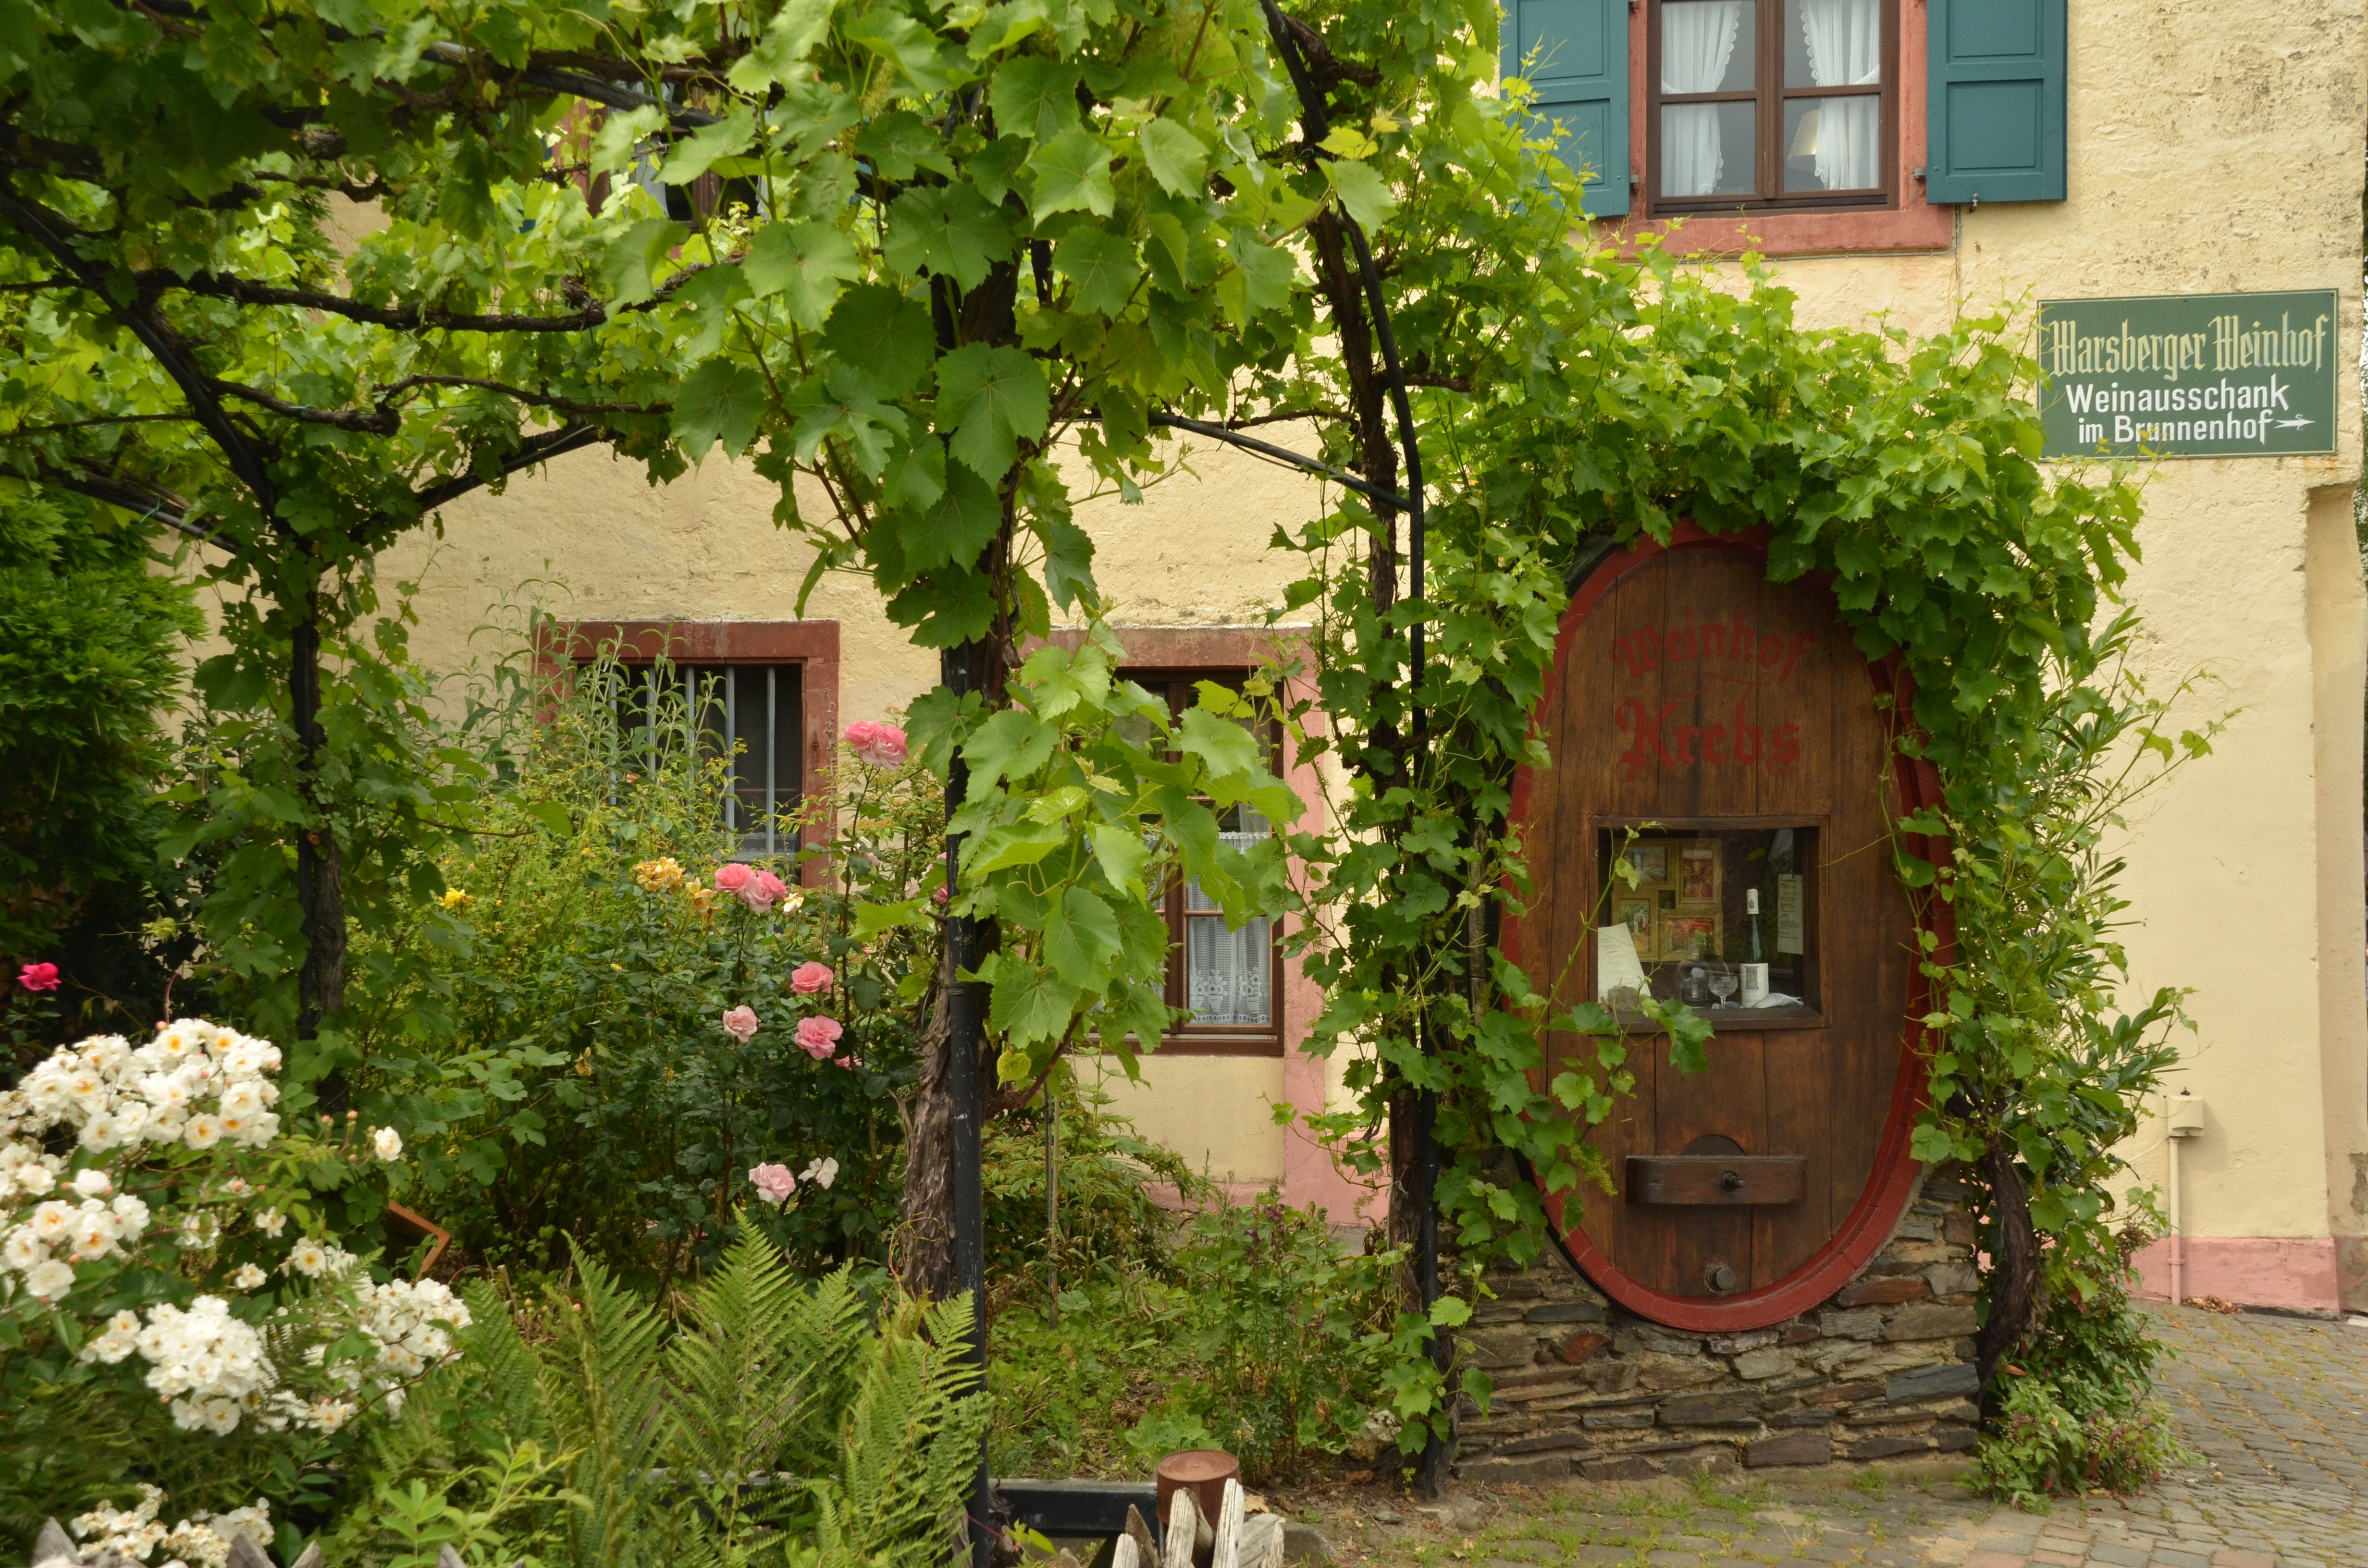
plant, grape, wine, villa, house, flower, home, cottage, backyard, property, garden, barrel, courtyard, shrub, germany, estate, yard, hacienda, neumagen dhron